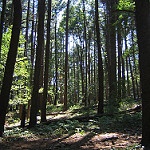
Label: forest